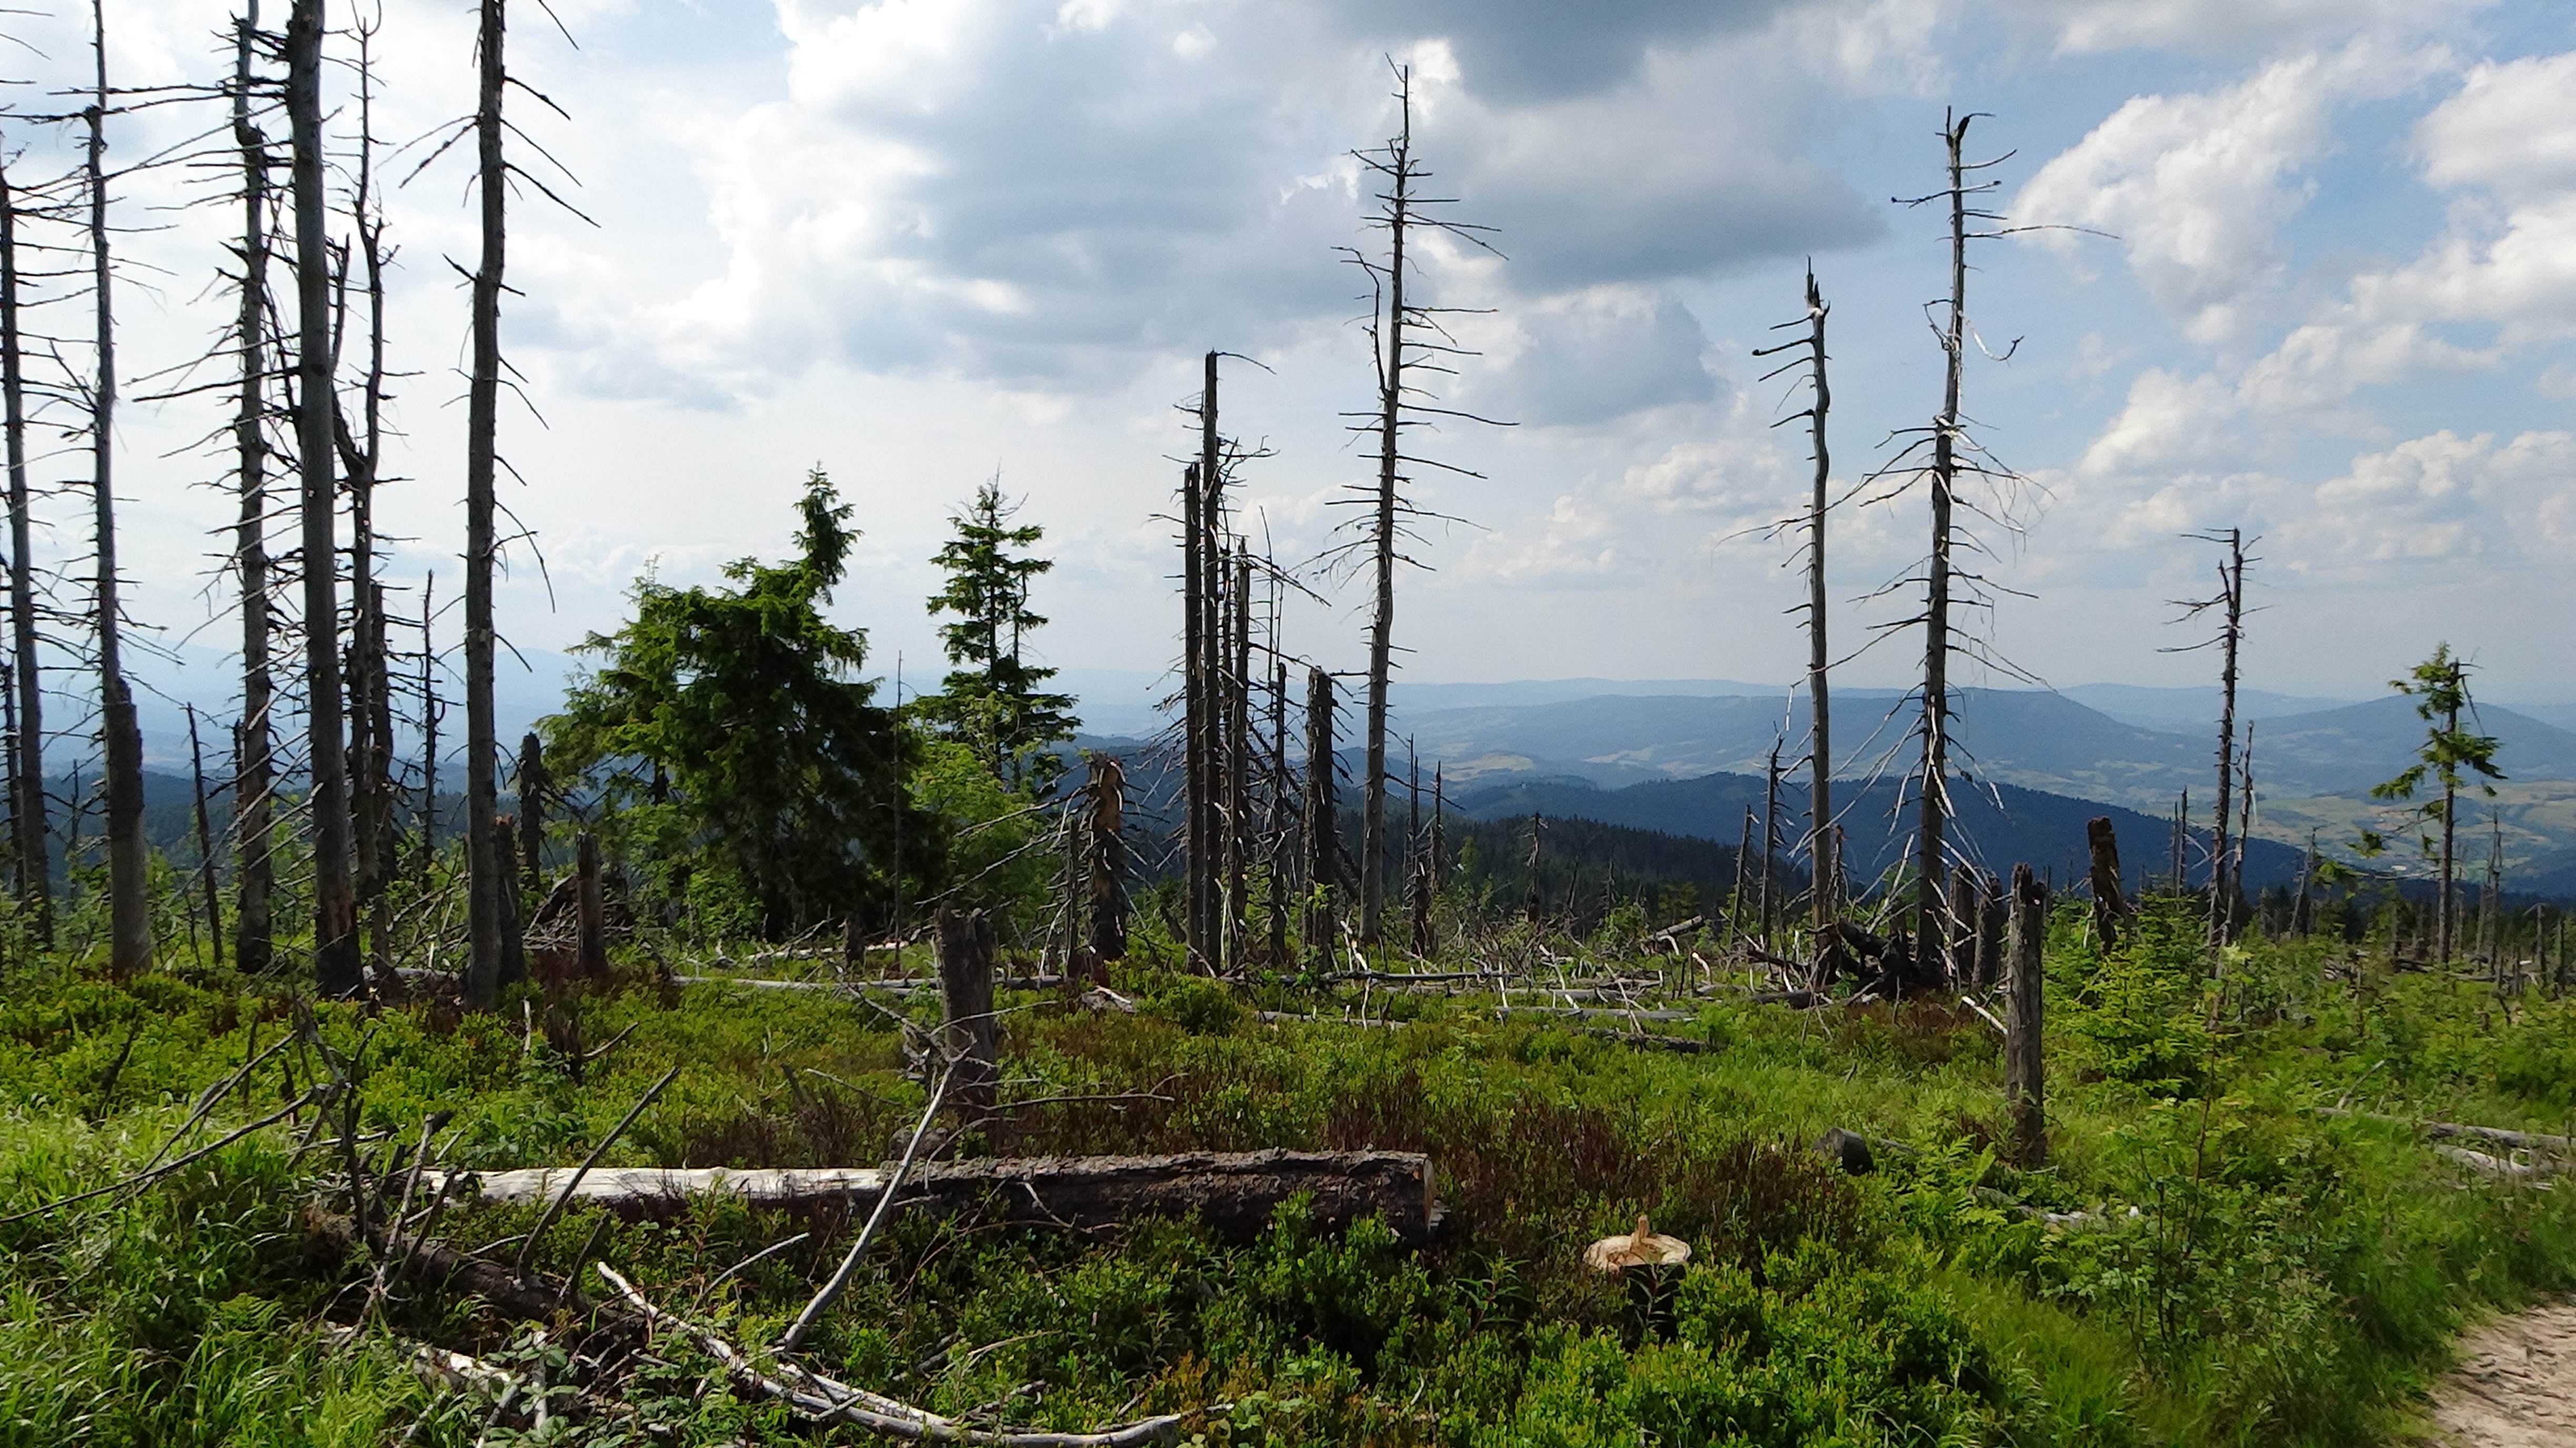
landscape, tree, forest, wilderness, mountain, plant, trail, ridge, mountains, poland, wetland, habitat, ecosystem, biome, turbacz, natural environment, woody plant, land plant, outdoor structure